Pretty Pine, New South Wales

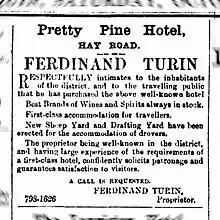
Pretty Pine Hotel advertisement, "The Pastoral Times", 25 October 1890.

In June 1886 it was reported that the construction of the Government tank at Pretty Pine had been completed, ensuring that water was available for travelling stock. Previously the scarcity of water at the locality had been "a source of trouble to drovers". The works at the site were described as being "of a substantial character". They consisted of (1) a timbered well with a good supply of permanent water, which could be elevated "by small tanks in a cage worked by a whim"; (2) a receiving tank, 25 feet square and six feet deep, with a capacity of about fifty thousand gallons; and, (3) cast-iron troughing extending from the tank for about 150 yards, from which up to about a thousand sheep could be watered at one time. The publican of the Pretty Pine Hotel, George Rowe, had secured a five-year lease of the tank.